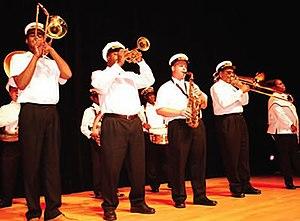
Le Treme Brass Band est une fanfare de La Nouvelle-Orléans dirigé par le batteur Benny Jones. Le groupe joue de la musique traditionnelle de La Nouvelle-Orléans. Il est composé des saxophonistes Elliot Callier et Frédéric Sheppard, du tromboniste Corey Henry et du sousaphoniste Kirk Joseph. Lionel Batiste apparaît constamment sur la grosse caisse et au chant. Kermit Ruffins est l'un des créateurs du Brass Band mais l'a quitté pour former son propre groupe, les Barbecues swingers.